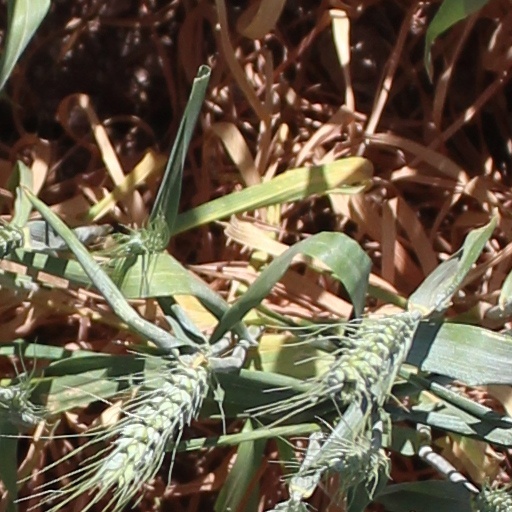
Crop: wheat